Sukhoi Su-30

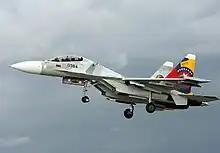
Venezuelan Air Force Su-30MK2

Malaysia ordered 18 Su-30MKMs in May 2003. The first two Su-30MKMs were formally handed over in Irkutsk on 23 May 2007 and arrived in Malaysia at RMAF Gong Kedak Air Base in Terengganu on 21 June 2007. As part of the contract agreement, Russia sent the first Malaysian cosmonaut to the International Space Station in October 2007. In 2014, Malaysia had 18 Su-30MKMs in service.